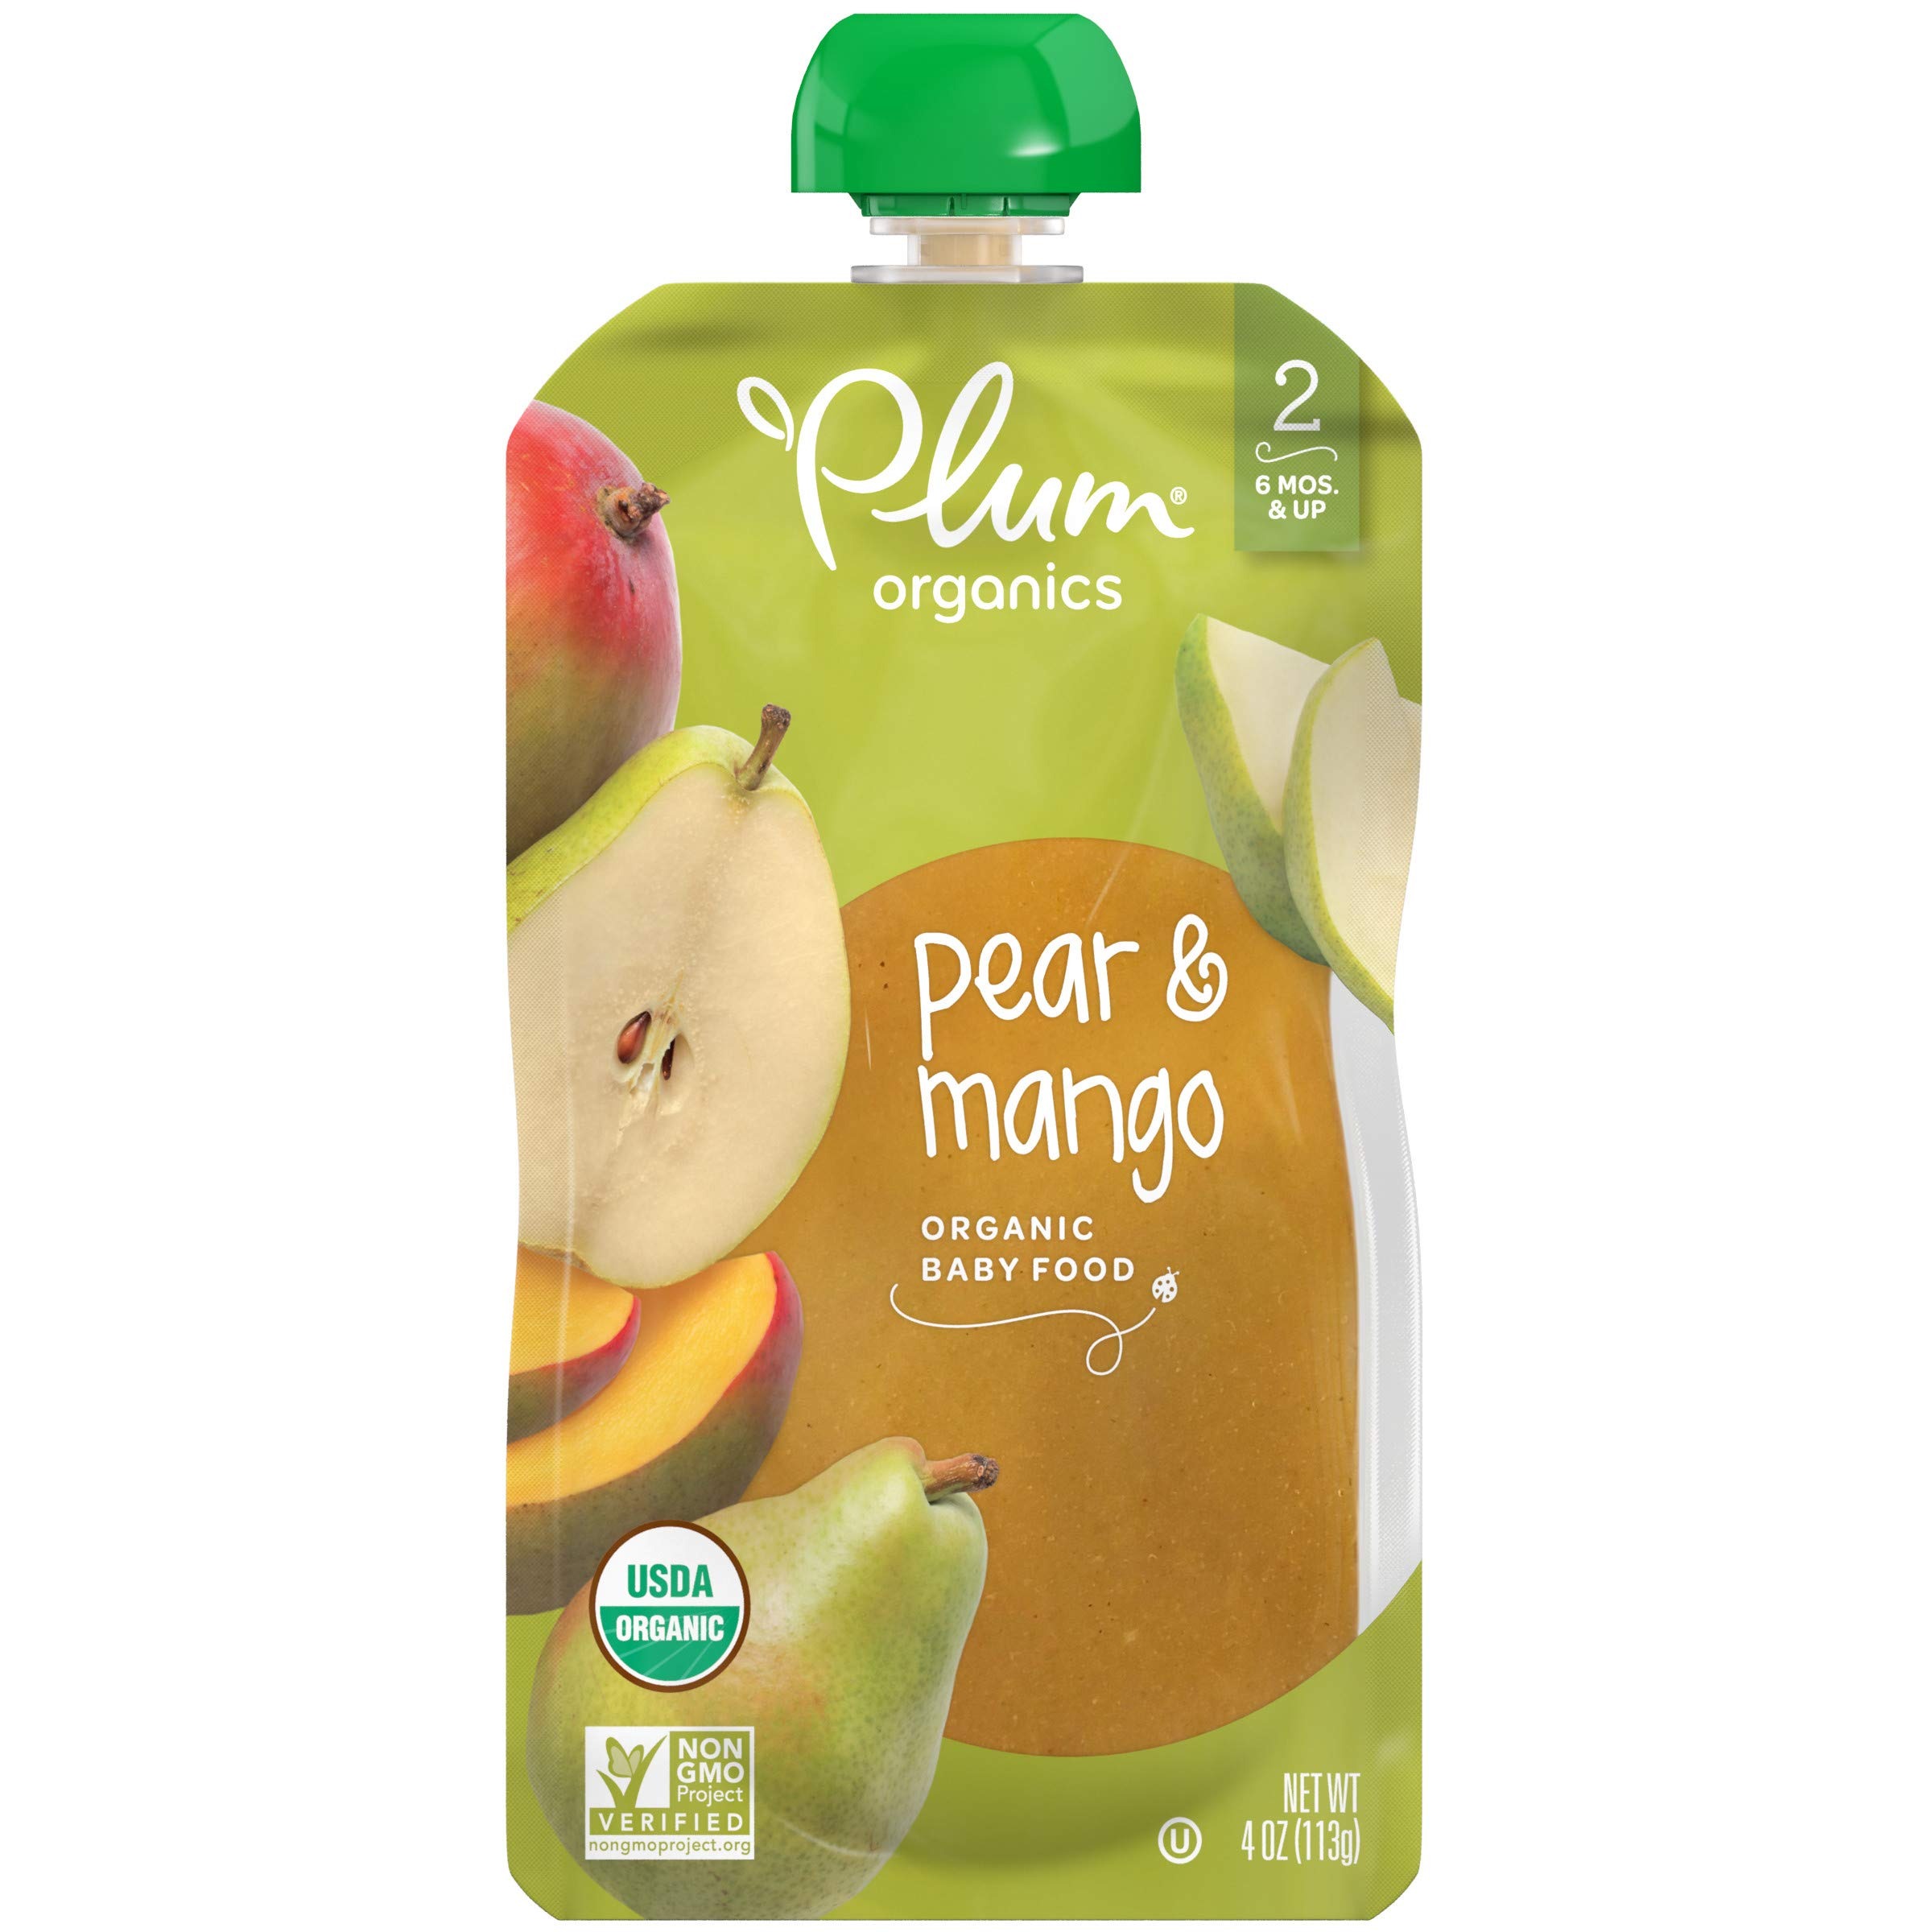
Item Name: Plum Organics Stage 2 Organic Baby Food, Pear & Mango, 4 Ounce Pouch, 4 Ounce
Bullet Point 1: ORGANIC BABY FOOD PUREE WITH PEAR: Certified Organic & Non-GMO Project Verified, with 3 grams of fiber per pouch from pear and mango
Bullet Point 2: FRUITS FOR STAGE 2 FEEDING: Perfect for 6+ months, our organic baby food blends are unsweetened, unsalted and Kosher Parve
Bullet Point 3: RESEALABLE POUCHES ARE EASY TO USE: Non-BPA pouches can serve as much yummy, nutritious food as baby needs at home or on-the-go
Bullet Point 4: WE'RE A B CORP: At Plum Organics, we're committed to our customers and our planet, and are focused on sustainable product design and safe ingredient sourcing
Bullet Point 5: Ships as a single 4 ounce resealable organic baby food pouch
Value: 4.0
Unit: Ounce

Price: 2.08